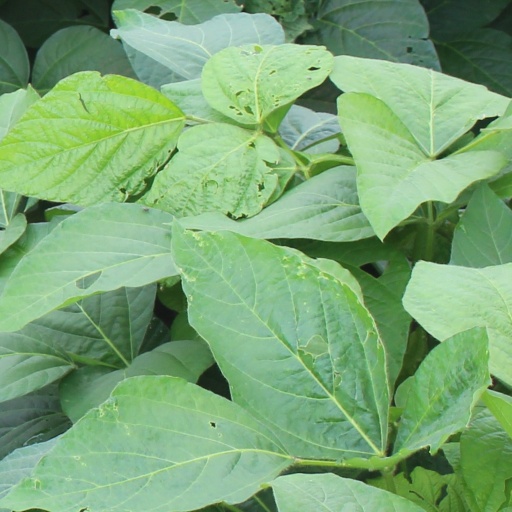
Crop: soybean